Romuald Minkiewicz

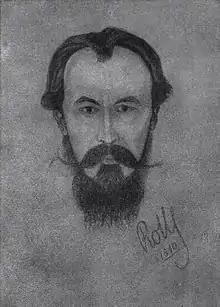
Romuald Minkiewicz self portrait, 1911

Romuald Kazimierz Minkiewicz (27 January 1878 – 25 August 1944) was a Polish biologist, zoologist and botanist as well a writer, poet and social activist.